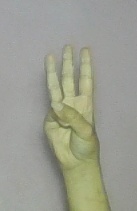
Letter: thaa